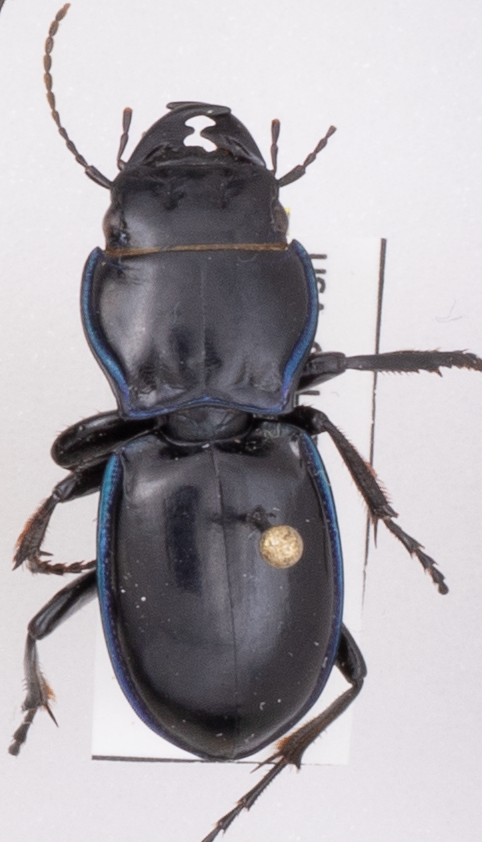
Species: Pasimachus elongatus
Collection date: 2022-06-29
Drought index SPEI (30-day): -0.71
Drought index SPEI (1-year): -2.09
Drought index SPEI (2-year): -2.09